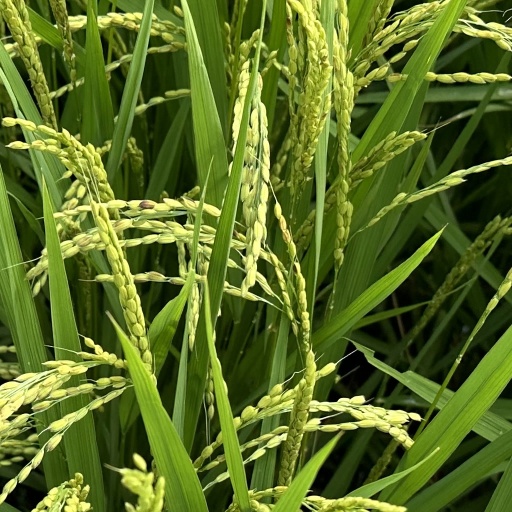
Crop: rice